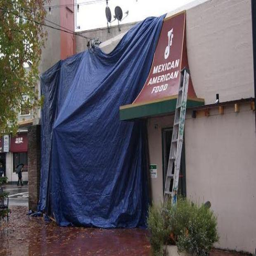
a large , blue tarp covers a wall that has an iconic mural celebrating the building s history .